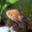
Label: aquarium_fish